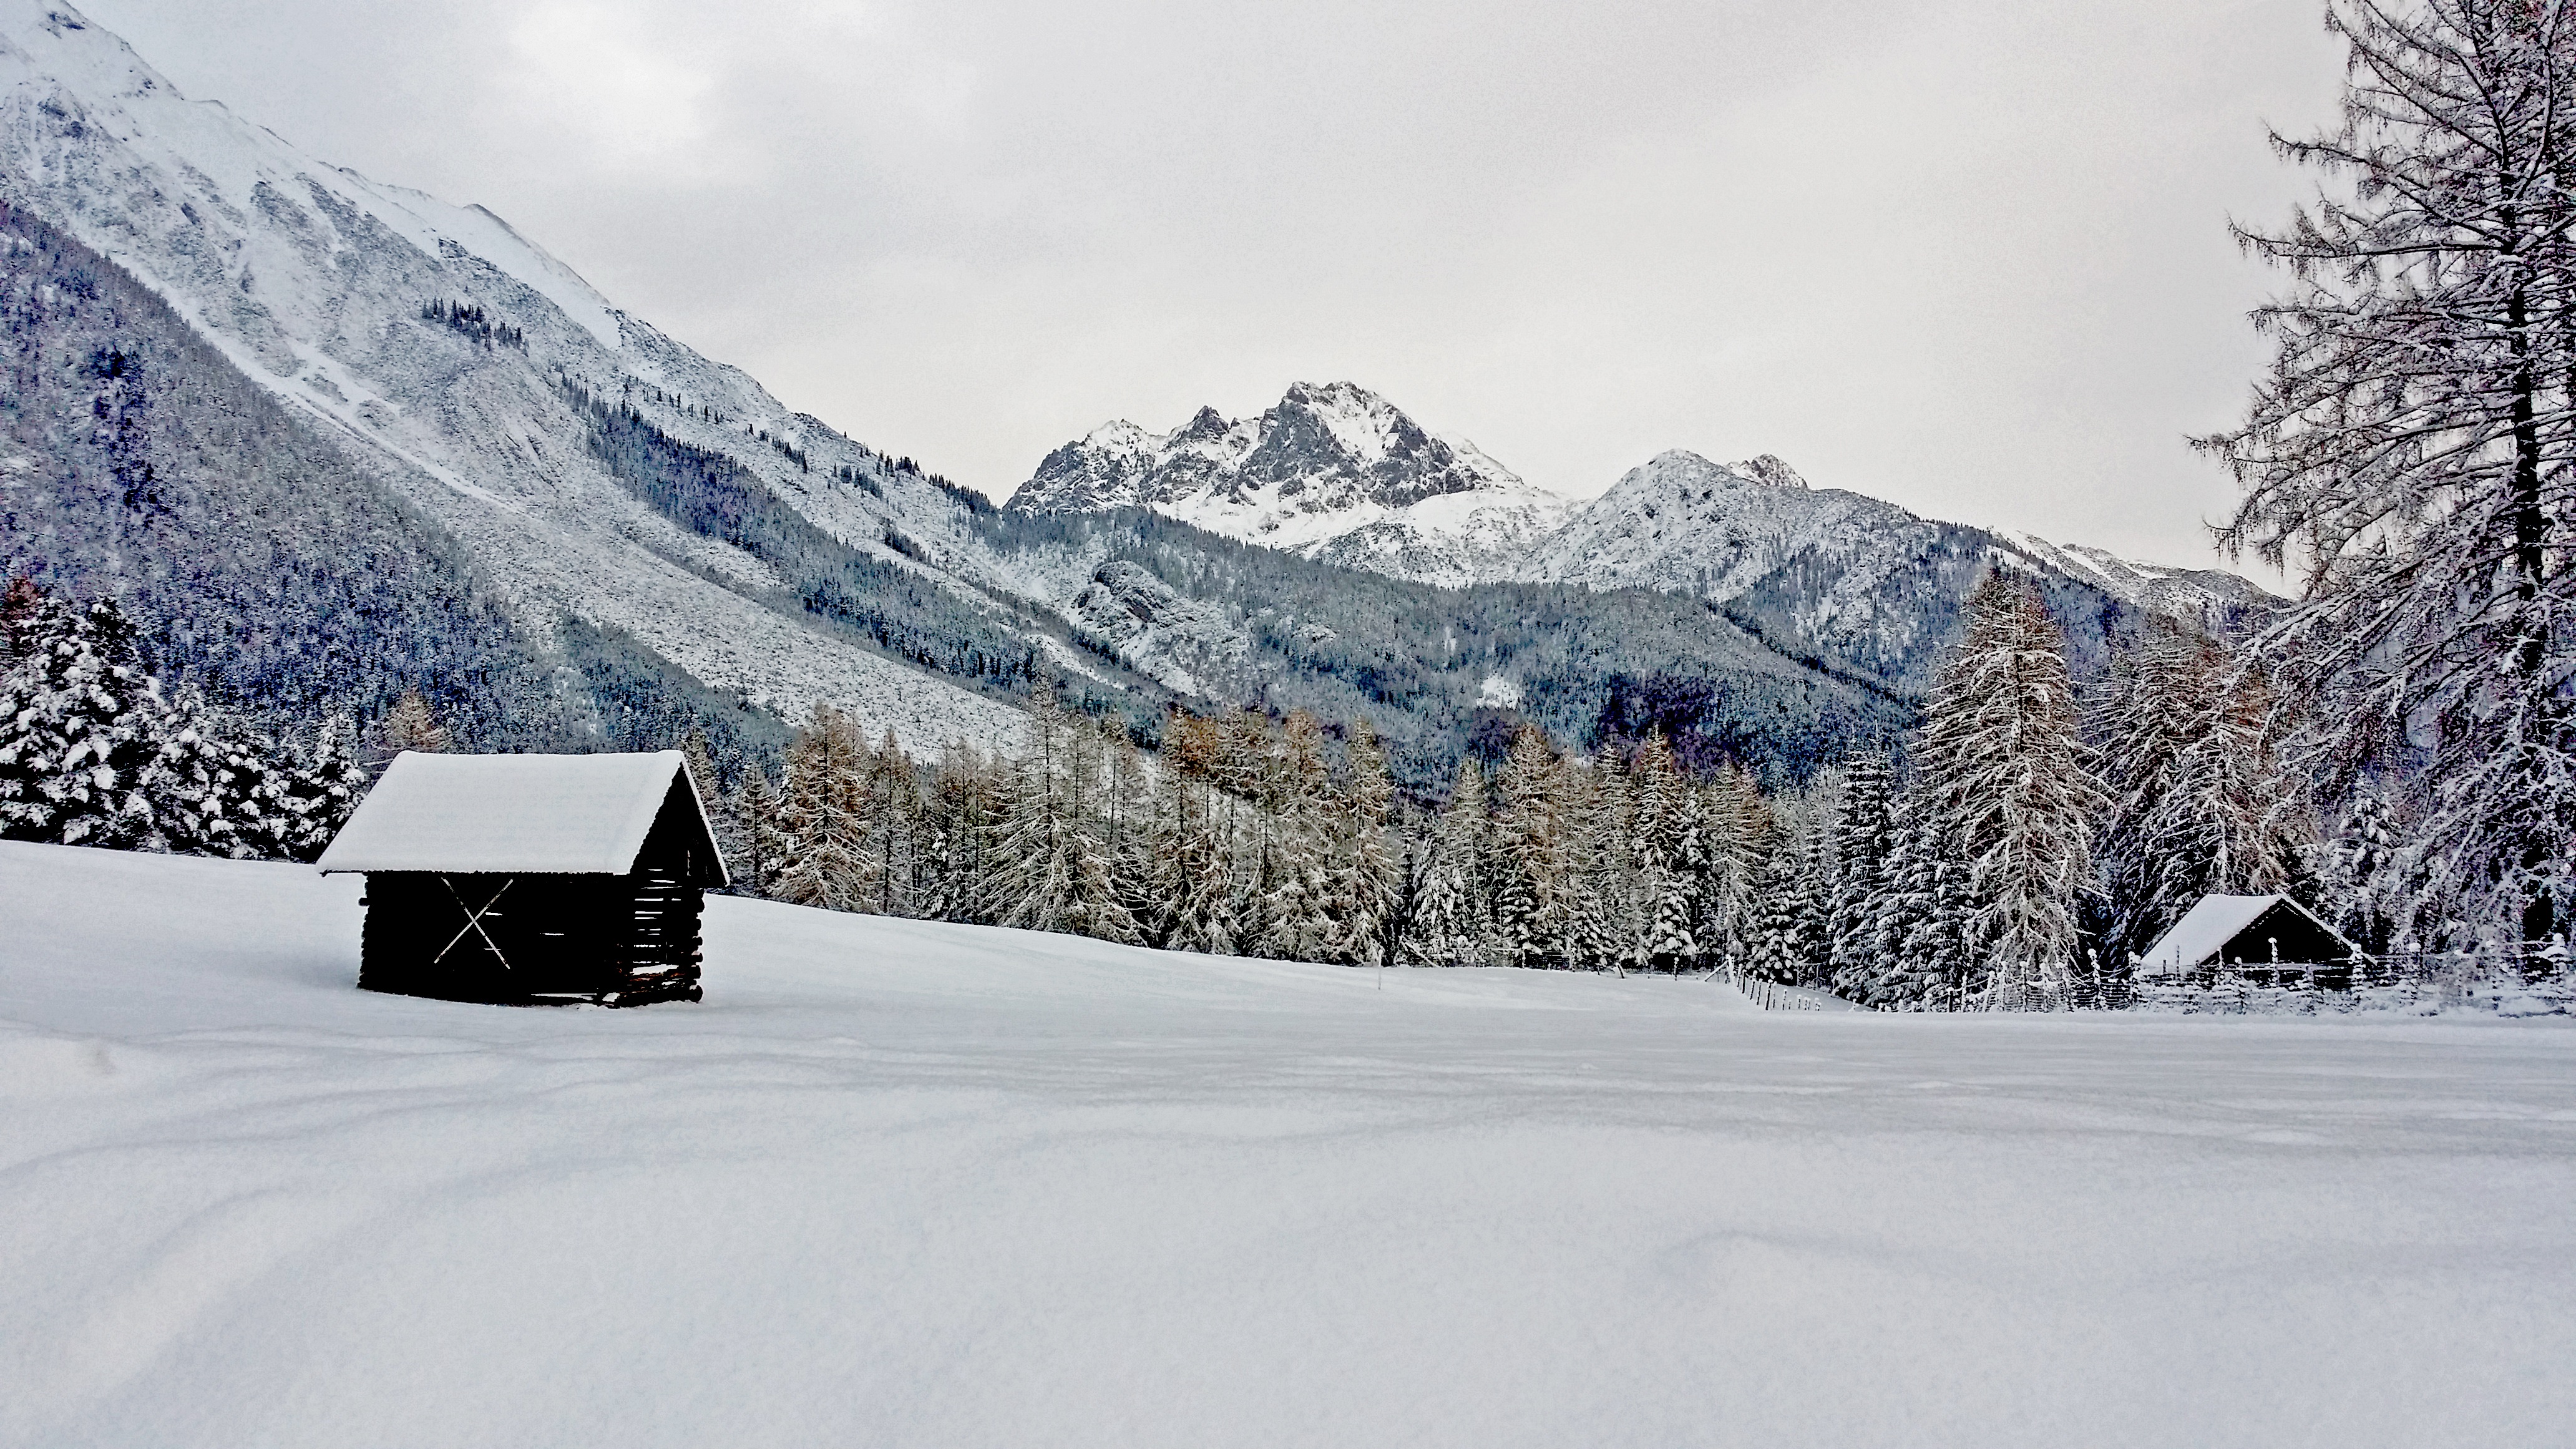
mountain, snow, winter, mountain range, weather, skiing, season, sports equipment, winter sport, mountains, alps, footwear, wintry, piste, snow landscape, ski touring, nordic skiing, ski mountaineering, ski equipment, geological phenomenon